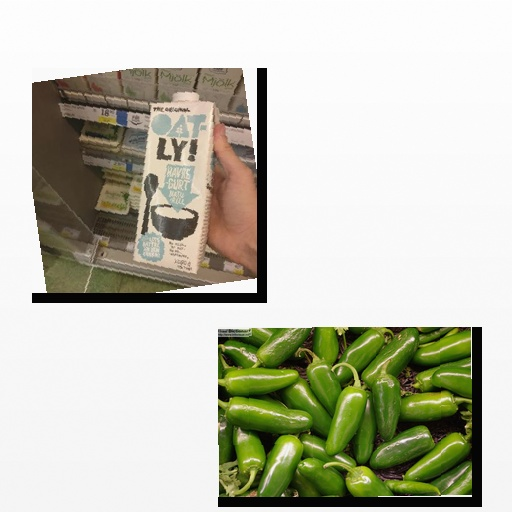
Food items: oatghurt, jalapeno